Zemen Monastery

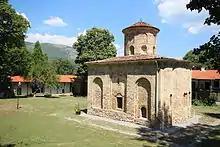
The 11th-century church ("katholikon") of the Zemen Monastery

The Zemen Monastery ("Zemenski manastir") is a Bulgarian Orthodox monastery located one kilometre away from the town of Zemen, Pernik Province in western Bulgaria.